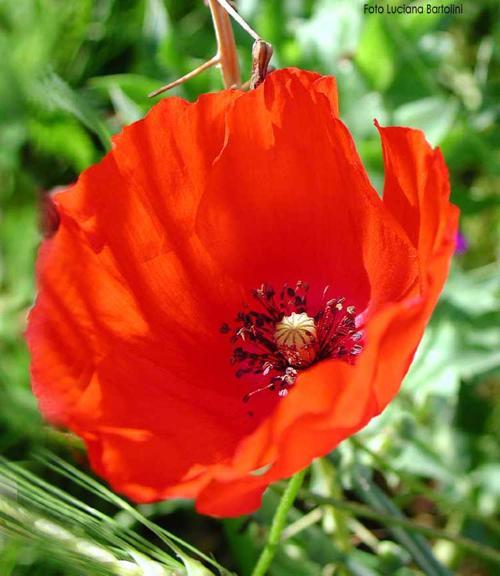
Label: corn poppy